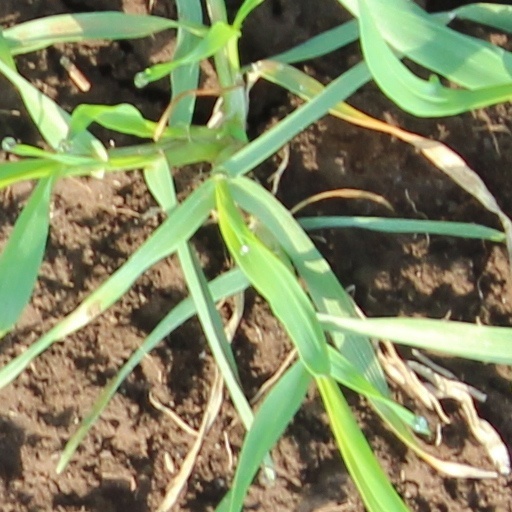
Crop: wheat